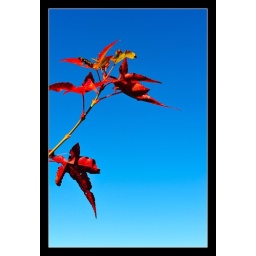
Love the red leaves against the gradient of the blue sky